Boris Alekseevich Kurakin

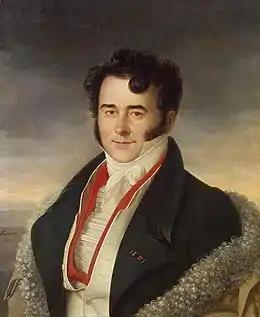
Portrait

Boris Alekseevich Kurakin (13 September 1784 - 2 October 1850) was a Russian politician and diplomat.